Bird's Head Peninsula

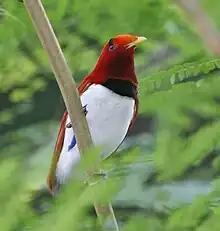
The king bird-of-paradise is one of over 300 bird species on the peninsula.

Archaeological findings indicate that local settlement dates back at least 26,000 years BP. Today, most people live in villages along the coast, with small concentrations inland. Villagers practise subsistence farming by shifting cultivation of copra, rice, maize and peanuts, as well as hunting. There are more than 80 villages scattered around the peninsula. There are about 18 main settlements that are the principal towns of the five regencies found on the peninsula. These cities include Bintuni, Teminabuan, Sorong, Aimas, and Manokwari. The largest settlements are the city of Sorong on the west coast and Manokwari on the east coast. Manokwari is the largest city with as of 2010 a population of 135,000 and, within the metropolitan area, a population of 155,000. The city of Sorong has a population of 125,000 and, within the metropolitan area, a population of 170,000. This city also has the largest metropolitan area.